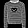
Label: Pullover